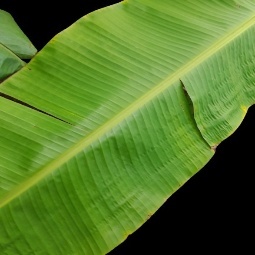
Label: Calcium